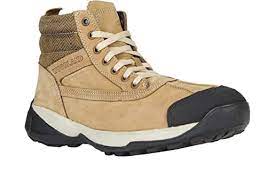
Label: Boat